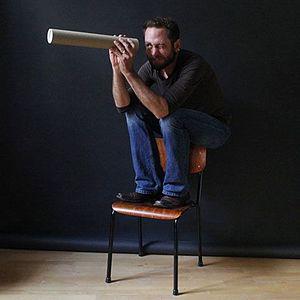
Andreas Bohnenstengel né en 1970 à Munich en Allemagne est un photographe allemand.